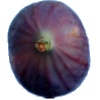
Label: Fig 1